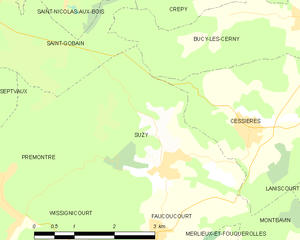
Carte des communes françaises: Suzy